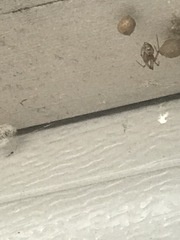
Species: Parasteatoda_tepidariorum